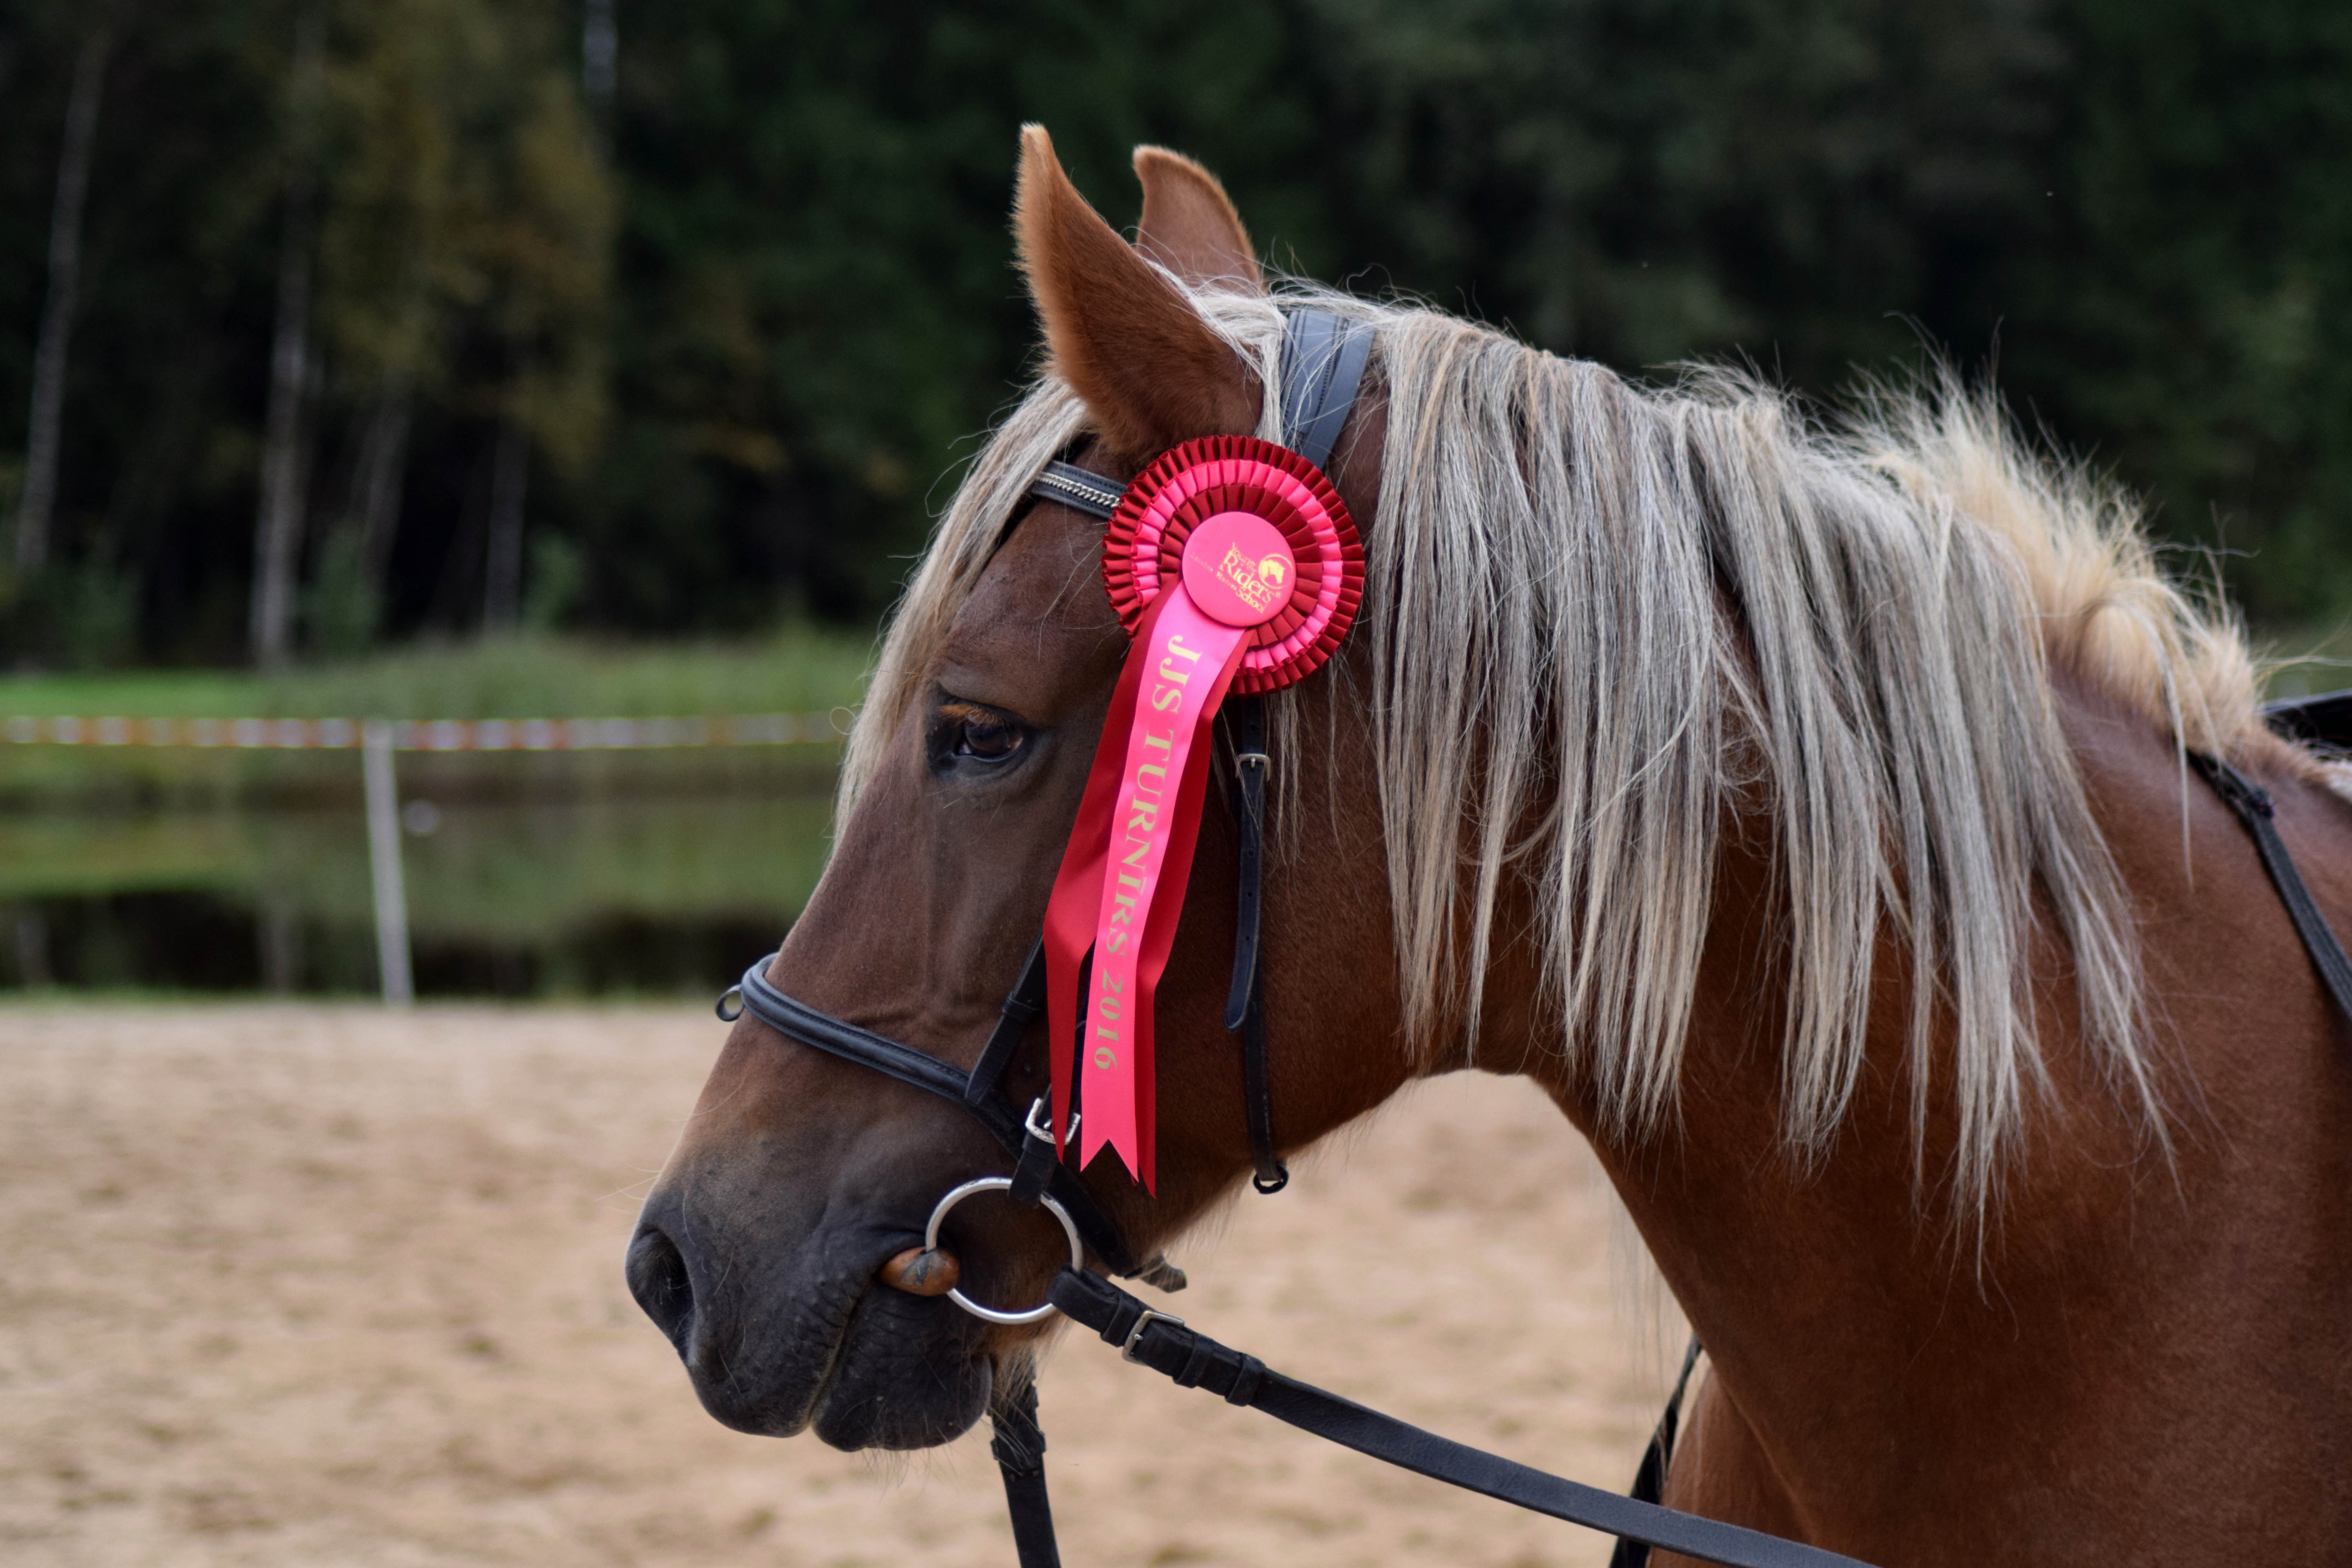
field, animal, summer, portrait, red, show, horse, brown, rein, mammal, stallion, mane, ribbon, equestrian, bridle, riding, competition, mare, first, winner, champion, chestnut, success, win, award, rosette, halter, prize, horse like mammal, mustang horse, horse tack, animal sports